Echo Dam

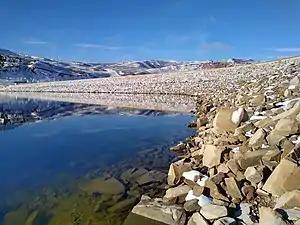
This is a photo of the Echo Reservoir Dam, taken from near the northwest corner of the dam, down at the water's edge

Echo Dam is a dam in Summit County, Utah, standing about north of Coalville and creating Echo Reservoir.